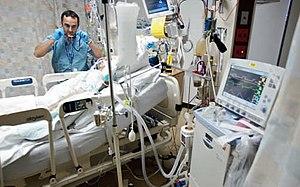
La ventilation mécanique en médecine est une ventilation artificielle qui consiste à suppléer ou assister la respiration spontanée à l'aide d'un respirateur artificiel, communément appelé « ventilateur » par les professionnels de santé. Elle se pratique le plus souvent dans un contexte de soins critiques et d'anesthésie, mais peut aussi être dispensée à domicile chez des patients porteurs d'une insuffisance respiratoire chronique. La VM est qualifiée d’« invasive » si elle se fait par une interface pénétrant dans les voies aériennes par la bouche ou par la peau. La « ventilation non invasive » implique quant à elle un masque étanche.
La médecine de soins critiques, aussi connue dans certains systèmes de santé comme médecine de soins intensifs ou plus rarement comme médecine de réanimation, est une discipline médicale qui s'attache à prendre en charge les patients présentant ou susceptibles de présenter une ou plusieurs défaillances viscérales aiguës mettant directement en jeu leur pronostic vital. Elle implique un suivi continu des fonctions vitales et, le cas échéant, le recours à des méthodes de suppléance. L'objectif final est la restauration de l'homéostasie.
La ventilation artificielle, ou respiration artificielle, regroupe les méthodes de premiers secours et de médecine utilisée pour apporter de l'air ou du dioxygène aux poumons lorsque la respiration spontanée d'une personne est inefficace ou s'est arrêtée. C'est une des composantes de la réanimation cardiopulmonaire.